Rock music of Canada

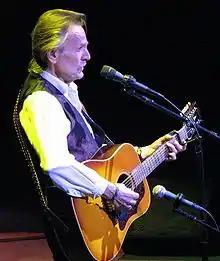
Gordon Lightfoot at Massey Hall 2008

Following the hard rock scene a small wave of acts emerged from all across Canada, including Moxy, A Foot in Coldwater and Triumph from Toronto, Trooper from Vancouver, and April Wine from Halifax. April Wine experienced massive success in Canada from the early-1970s to the mid-1980s, but also had some success in United States and Britain, though many music critics have felt their music has been overshadowed by more successful bands. Canadian cultural critics have noted that the late 1970s were a lesser era for Canadian music. Many of the acts who had defined the earlier half of the decade were no longer recording, and the new artists emerging in this era simply didn't seem to be able to capture the Canadian pop "zeitgeist" in the same way. Nevertheless, a number of established Canadian acts, including Rush, Bachman–Turner Overdrive, Frank Marino & Mahogany Rush, Bruce Cockburn, April Wine, Pat Travers, FM, and Neil Young, remained influential and recorded some of their most popular material of all during this period, and former "The Guess Who" lead singer Burton Cummings emerged as a popular solo artist in soft rock. Also notable is folk rocker Gordon Lightfoot's "The Wreck of the "Edmund Fitzgerald"", a song written in commemoration of the sinking of the bulk carrier SS "Edmund Fitzgerald" on Lake Superior on 10 November 1975. The incident is the most famous disaster in the history of Great Lakes shipping. The single reached #2 on the Billboard pop charts in November 1976, making it Lightfoot's second most successful (in terms of chart position) single, with "Sundown" having reached number one in 1974. Another of this period's most influential and popular rock bands, Heart, resulted from the collaboration of two sisters from Seattle with a supporting band from Vancouver. Some popular francophone bands of the time included the rock group Beau Dommage from Montreal led by Michel Rivard and the progressive rock group Harmonium also of Montreal. Artists like The Kings, Prism, Crowbar, Nick Gilder, Ian Thomas, Goddo, Harlequin, Mahogany Rush, Moxy, Streetheart, Max Webster and Ironhorse saw their greatest success during the late '70s period.